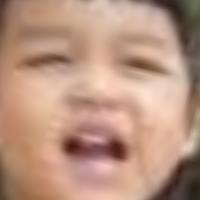
Age group: age 01-10